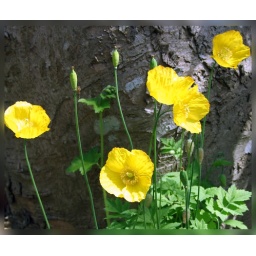
Another one from my garden, the sunny yellow poppies against the drab rough bark of the sycamore tree behind them.